Solaro (family)

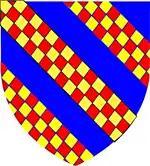
Coat of arms of the Solaro family

The Solaro family was the most powerful medieval banking family in Asti, Italy. At the height of their power, they were owners of 24 castles within Asti's communal territory. They were also present in Genoa in the 12th century and acquired holdings in Sestri Levante. Of the Casane Astigiane, they were the main Guelf supporters in Asti, in contrast to the 'De Castello" union.